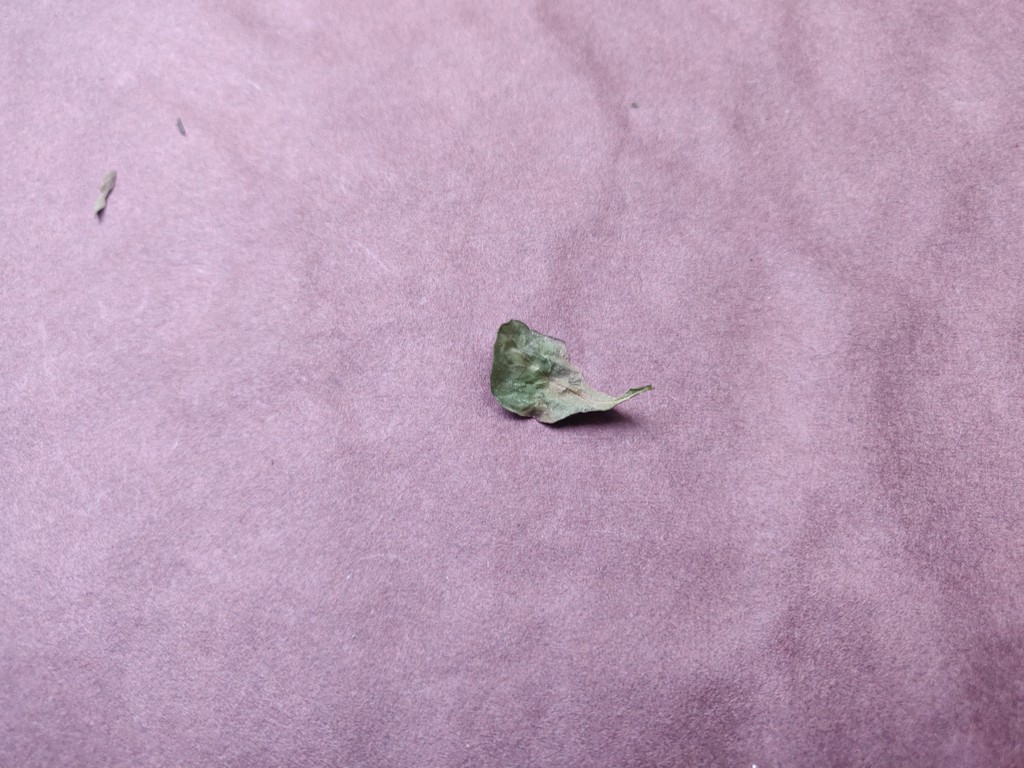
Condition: Dried
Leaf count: single
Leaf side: unknown